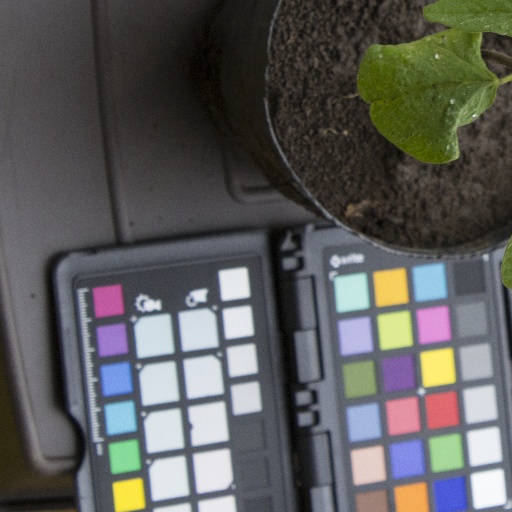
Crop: soybean